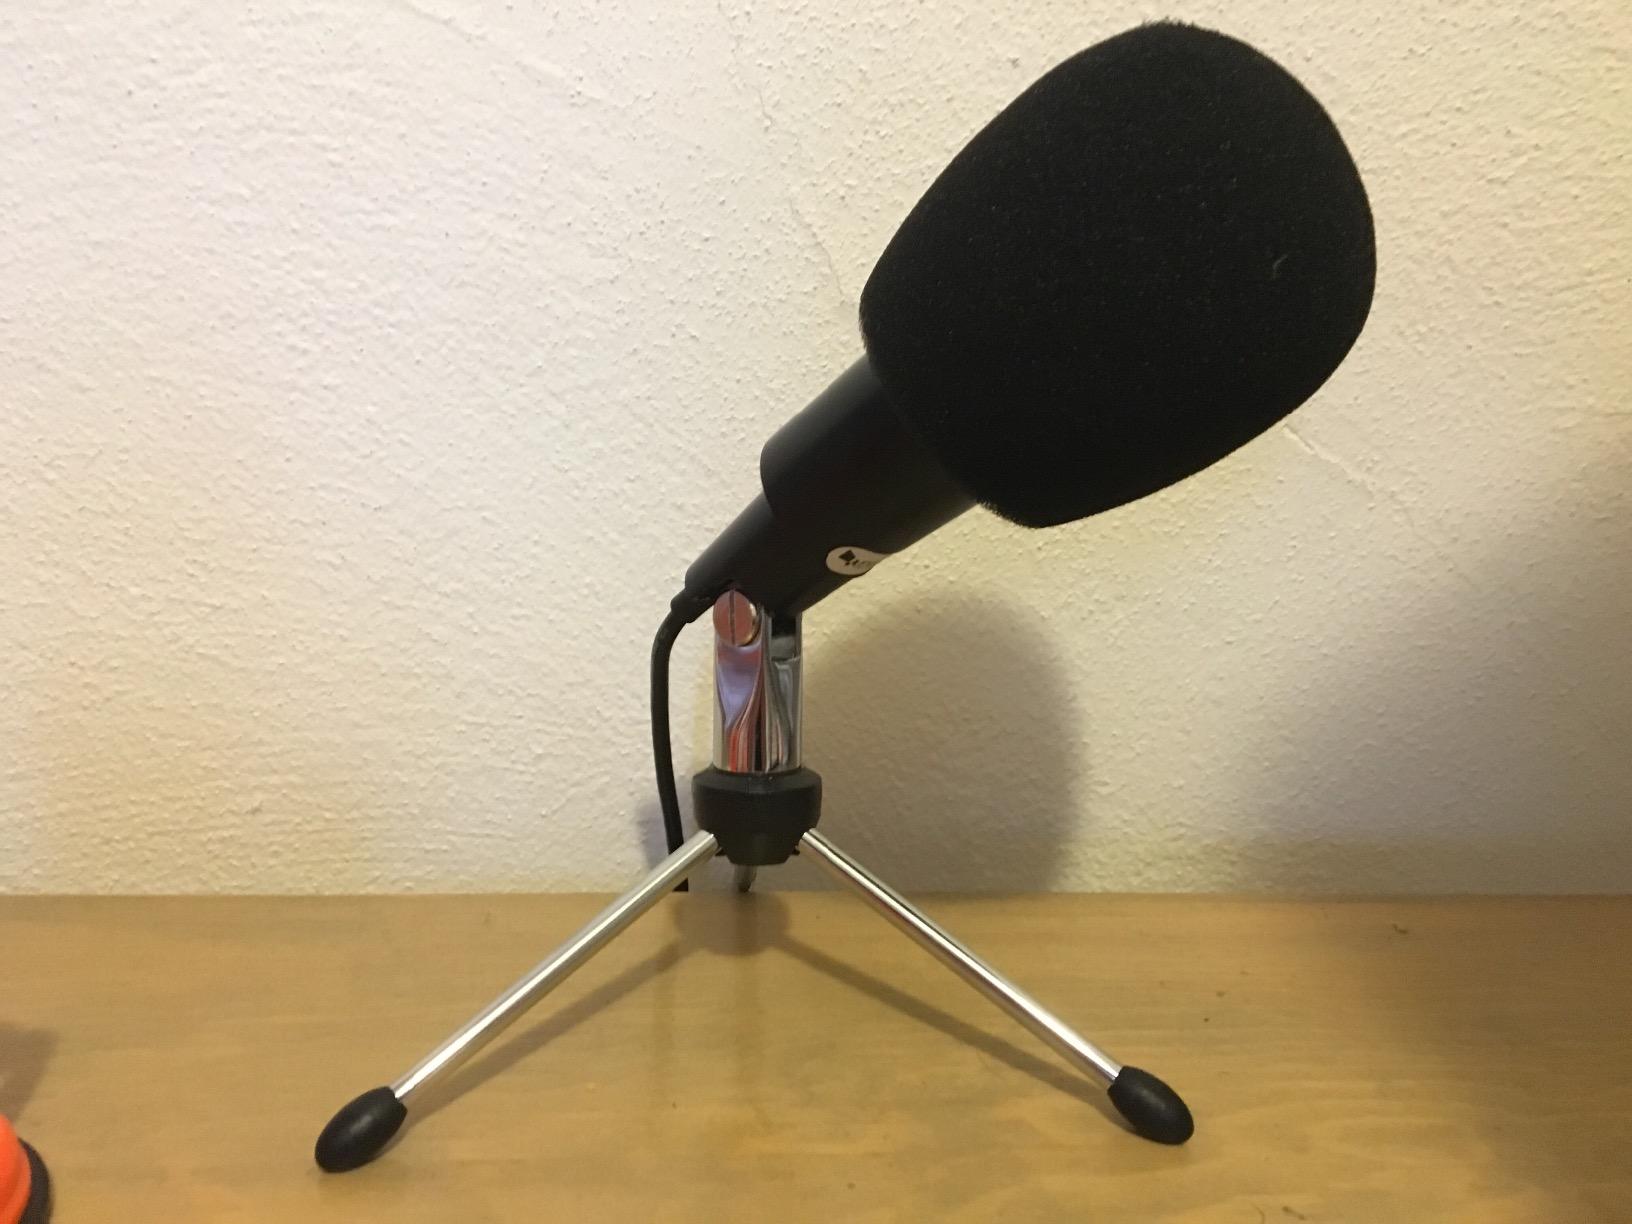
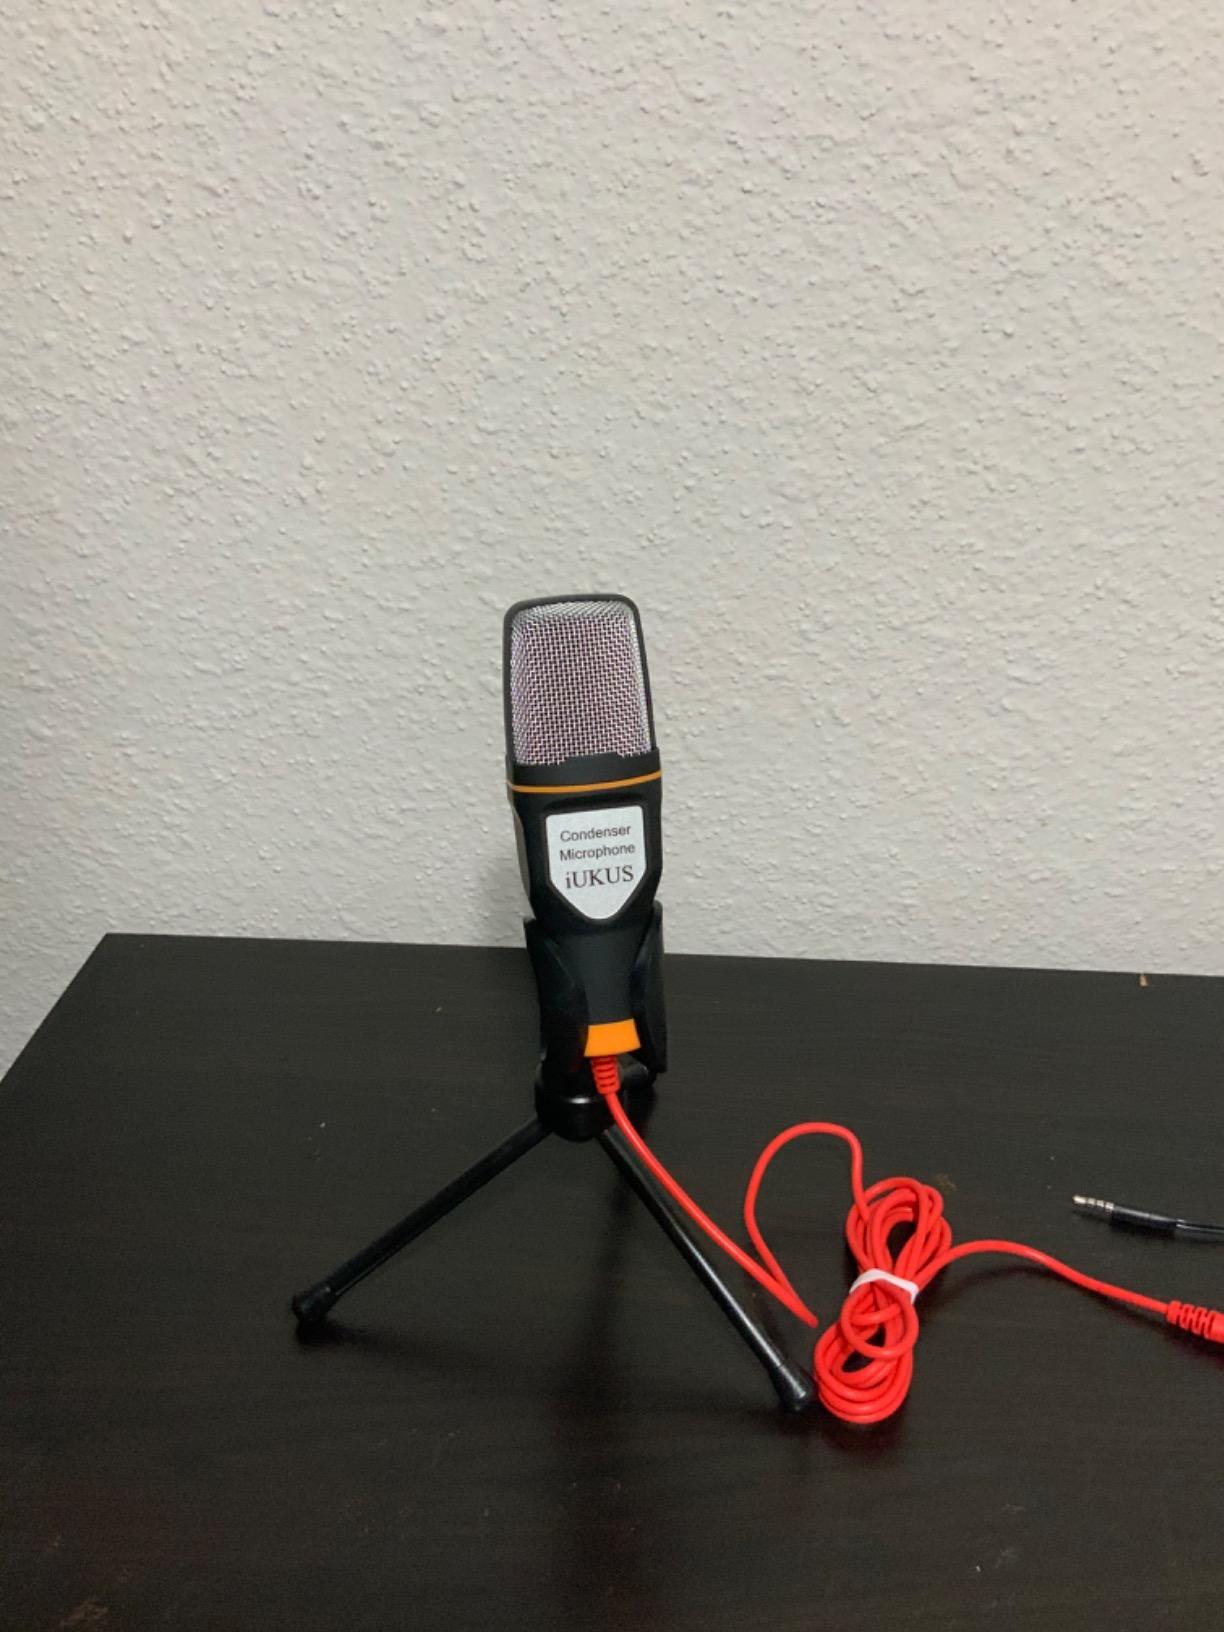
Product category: microphone
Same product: no